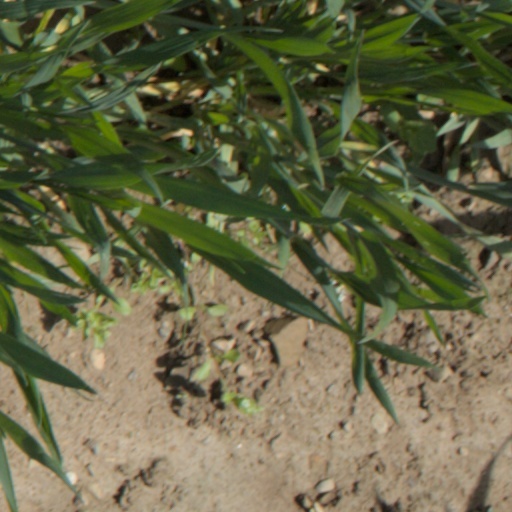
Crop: wheat